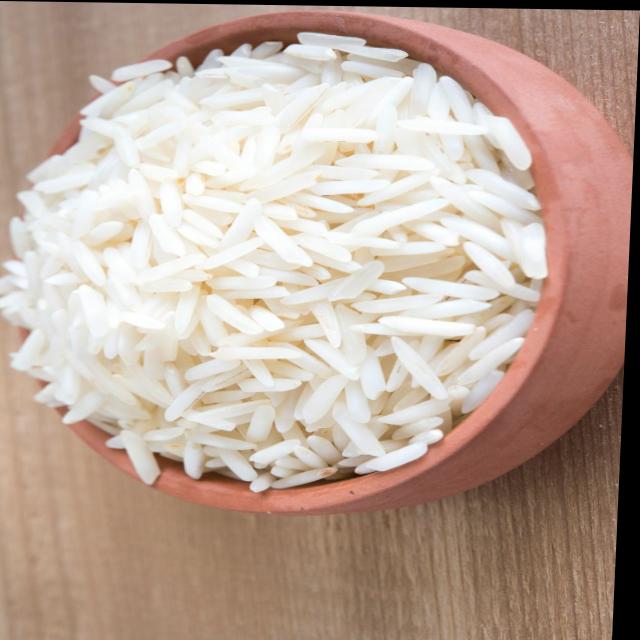
Dish: white_rice